France–Germany border

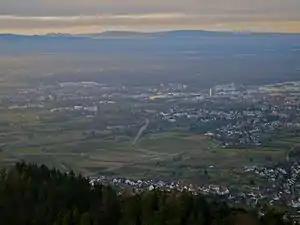
View of Offenburg looking west, with the Vosges (Mont Donon) in the background

The international border between the modern states of France and Germany has a length of . The southern portion of the border, between Saint-Louis at the border with Switzerland and Lauterbourg, follows the River Rhine (Upper Rhine) in a south-to-north direction through the Upper Rhine Plain. The border then turns westward until it reaches the tripoint between France, Germany and Luxembourg.